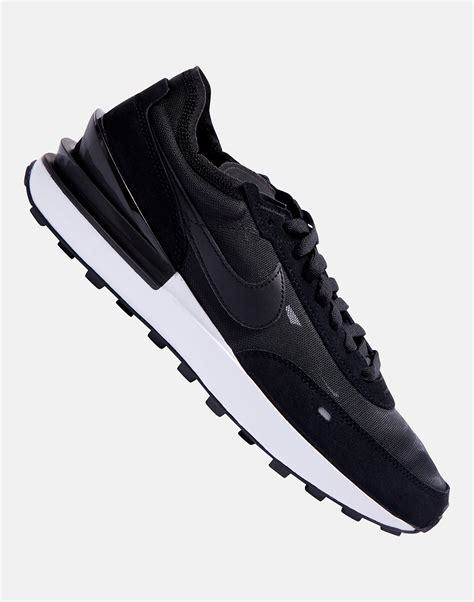
Brand: Nike
Model: Waffle One